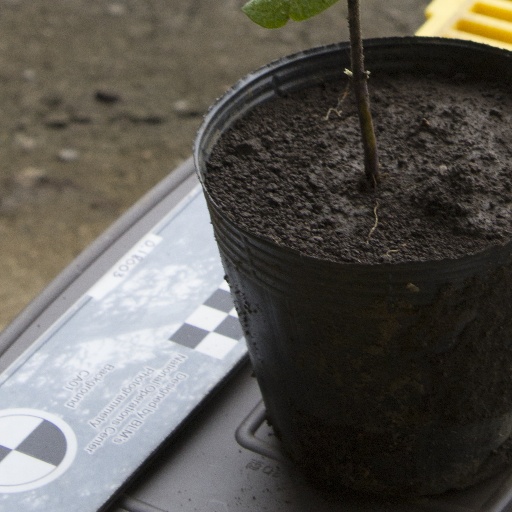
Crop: soybean